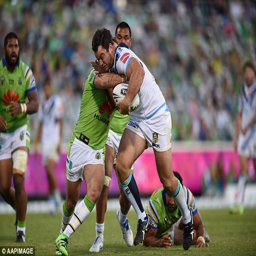
person came on to replace rugby player , but his injured team - mate did not leave the field .